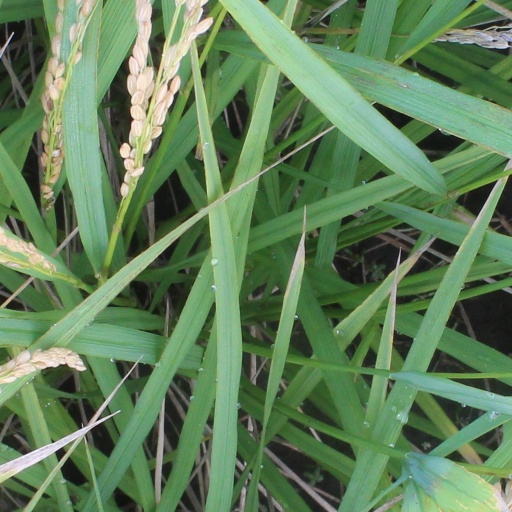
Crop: rice